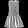
Label: Dress